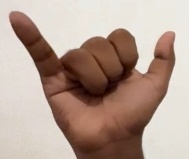
ASL sign: Y